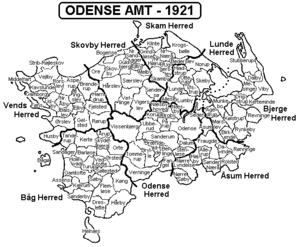
Kirker i Odense Amt
Odense amt 1921
Odense Amt blev samlet i 1793 af Odensegård Amt, Rugård Amt, Assens Amt og Hindsgavl Amt.